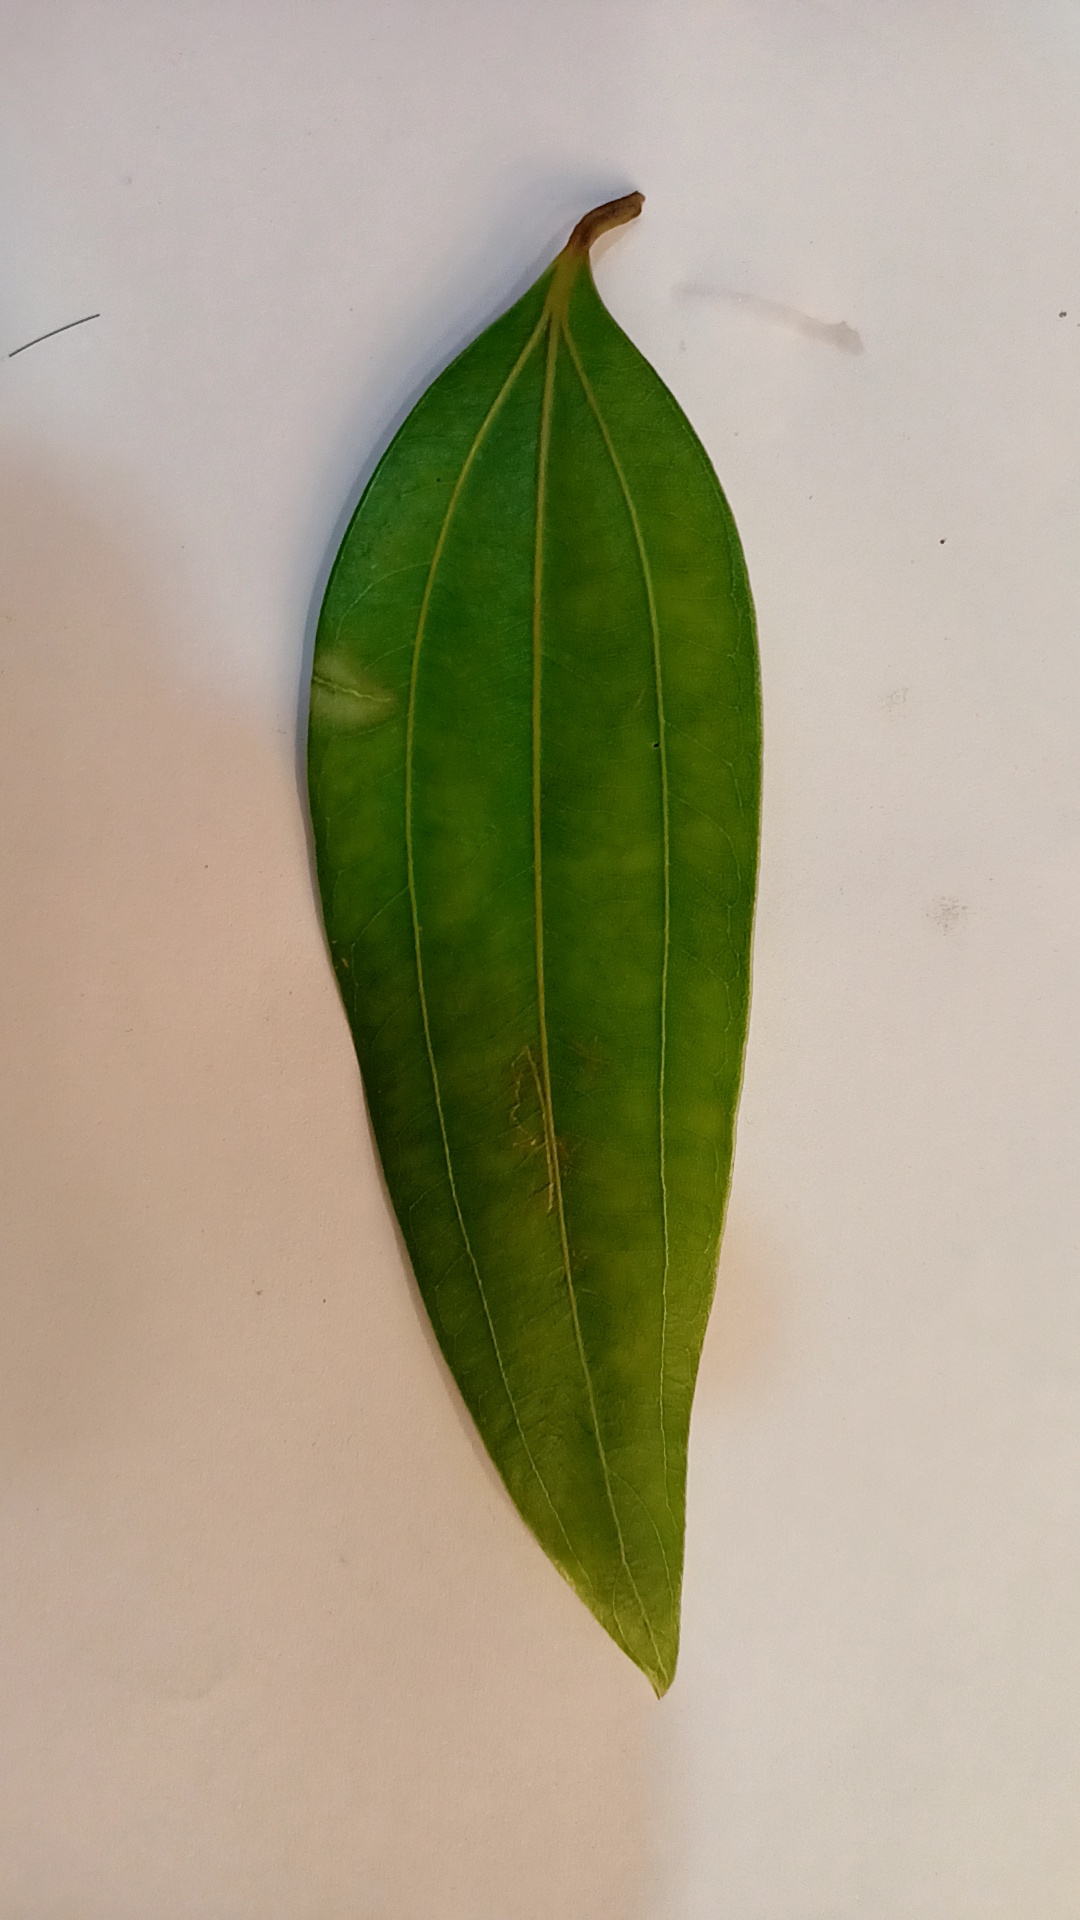
Label: Healthy